Reginald Bacon

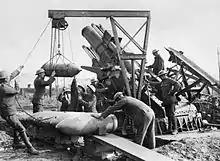
A 15-inch howitzer on the Menin Road, 1917

In July 1909 he was promoted Rear-Admiral. In November 1909 he retired from the Active List as director of Naval Ordnance. He had been offered the appointment of managing director of the Coventry Ordnance Works (COW).